Queen Victoria Building

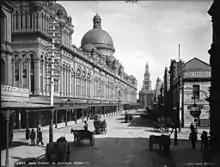
The building viewed from York Street

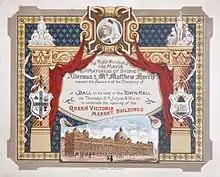
Blank formal invitation card to the ball in celebration of the opening of the Queen Victoria Market Building on Thursday 21 July 1898

The site, an entire city block, had previously been occupied by a produce market and the Central Police Court. These uses ceased in 1891 and the land was purchased by Sydney City Council. The "Australasian Builder and Contractors' News" described the four designs in July 1893 as "scholarly Renaissance", "picturesque Queen Anne", "classic Gothic" and "American Romanesque". The style chosen was the last and the foundation stone was laid in December 1893 by the Mayor, Sir William Manning. This foundation stone was a five-tonne block of granite, levered and lowered into position at the corner of George and Druitt Streets. The ceremony was the first of a series in which successive mayors laid stones and plaques to mark the progress of construction. The building was notable for its employment in the expansive barrel-form roof of engineering systems which were very advanced at the time of construction. McRae is considered by architectural historians to have been one of the leading protagonists of the new construction methods and materials which were then beginning to break down the conservatism of building techniques. In achieving the strength and space of the building McRae used steel, iron, concrete, reinforcing, machine-made bricks, glass, imported tiles, fire-proofing, riveting and hydraulics on an unprecedented scale. The huge building was finally completed and opened with great ceremony by Mayor Matthew Harris on 21 July 1898. Harris said that the building was intended to be more than a municipal market. "With judicious management", he said, "a marvellous centre of trade will be established here."